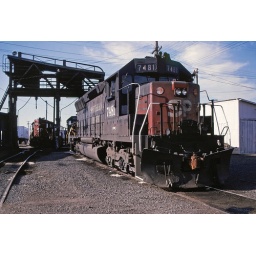
Southern Pacific SD-45R #7481 under the sand tower at Brooklyn Yard. Portland Oregon. August 22 1993.